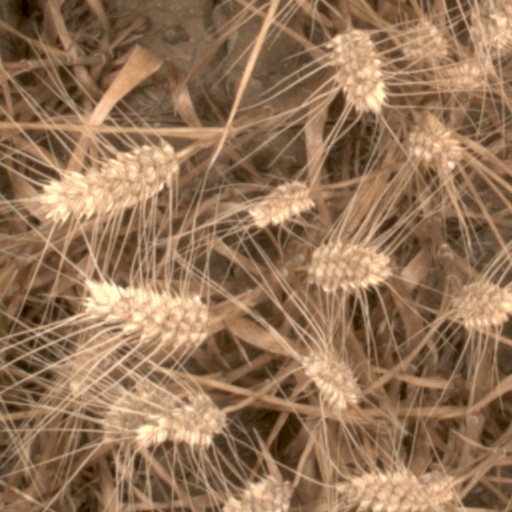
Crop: wheat